Hospital of God

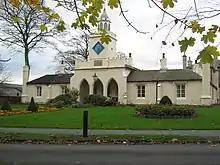
The Hospital of God

The Hospital of God, Greatham, County Durham, was founded in 1273 by the then Bishop of Durham, Robert de Stichell. It was originally a foundation to aid poor people. By the sixteenth century the foundation was used more as a "house of entertainment for gentlemen" and it was not well used for helping the poor. After 1610 there were reforms, and its original mission was resumed.